Denby Eco-Link

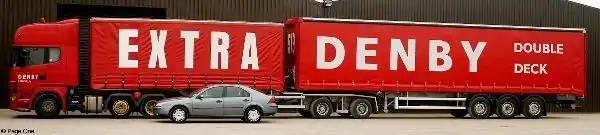
The Denby Eco-Link, with a Ford Mondeo positioned in front of the A-Trailer, which sits between the standard tractor unit and semi-trailer of a full size normal UK articulated lorry. The two middle axles are rigidly attached to the A-Trailer and support the fifth wheel coupling with which the rear trailer is towed. The A-Trailer wheels electronically counter steer with respect to the tractor unit.

While the Denby Eco-Link is in the catch all category of a Longer Heavier Vehicle (LHV), in particular, it achieves this using a vehicle configuration known as a "B-Train" or "B-Double". The Denby design of B-Double takes the tractor and trailer of a standard 16.5 m long articulated lorry, and turns it into a B Double by adding a special trailer in the middle, which has a fifth wheel coupling mounted above the trailer bogey, extending the overall length, and hence cargo carrying volume. All in, the Denby Eco-Link has a maximum gross weight (vehicle and cargo) of 60 tonnes. It has a total vehicle length (tractor and two trailers) of 25.25 m, with a total of 8 axles (three on the tractor, two on the middle trailer, three on the rear trailer).